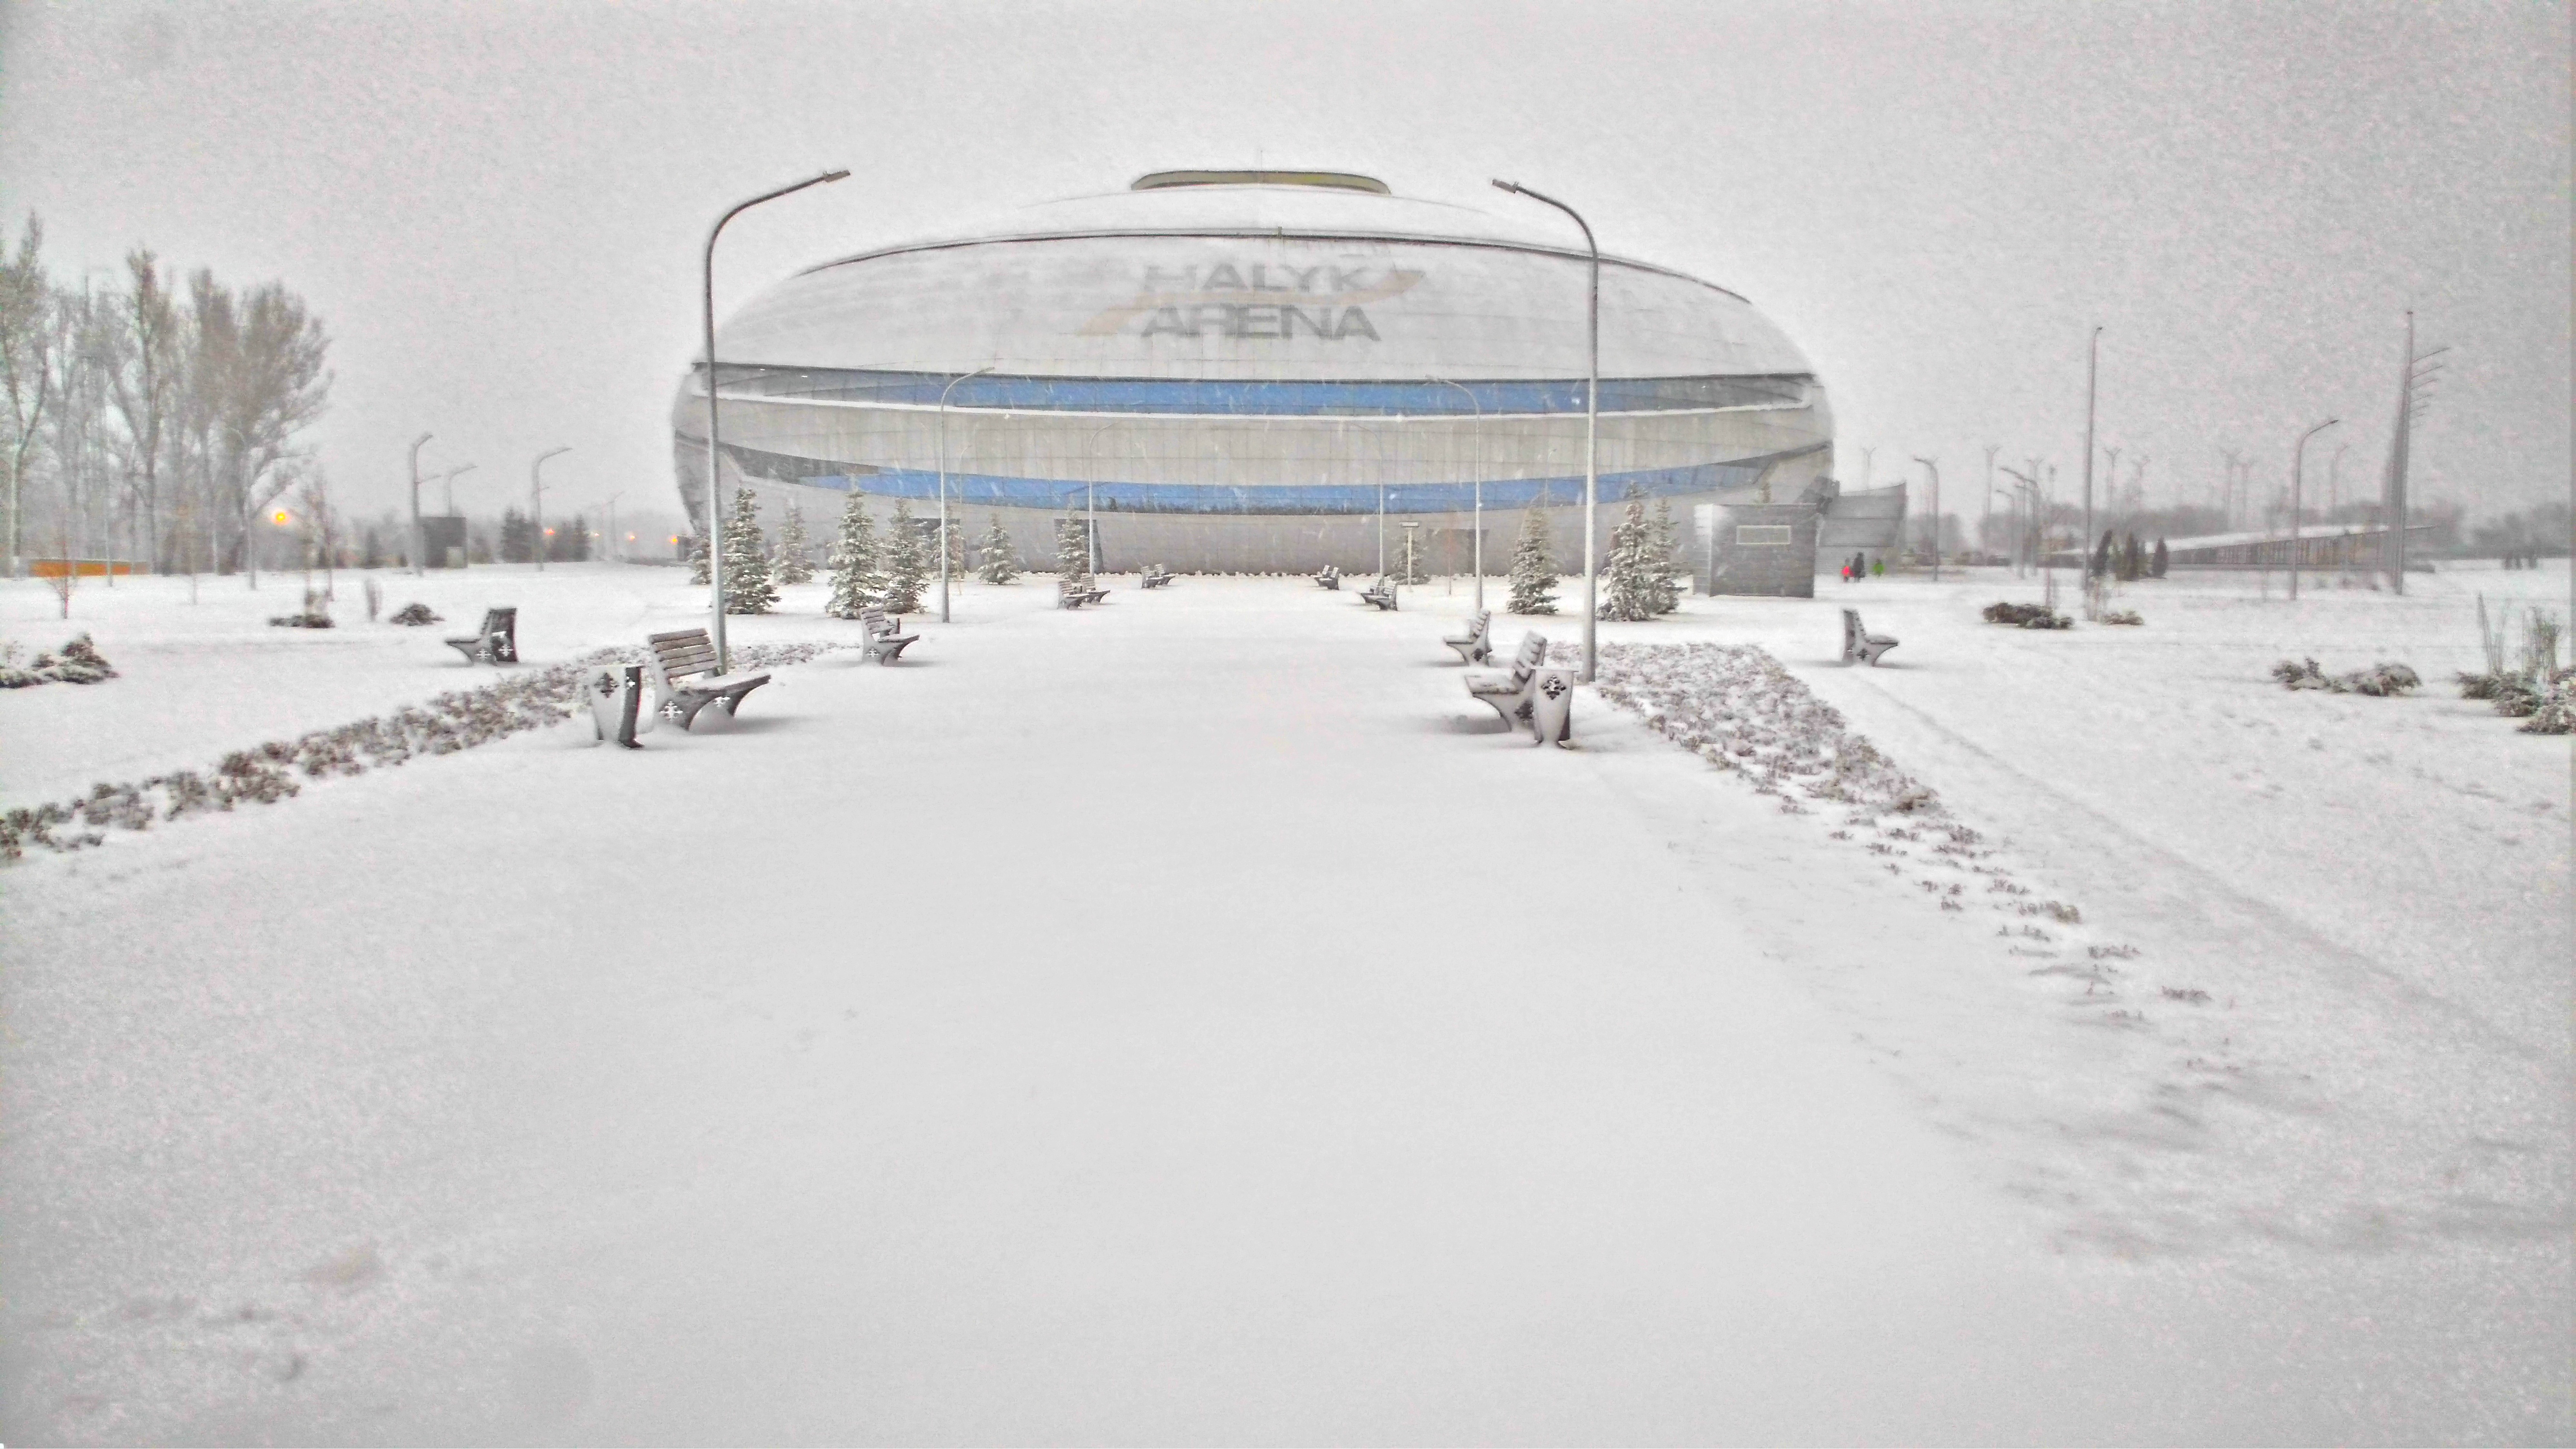
winter, snow, freezing, structure, blizzard, winter storm, arctic